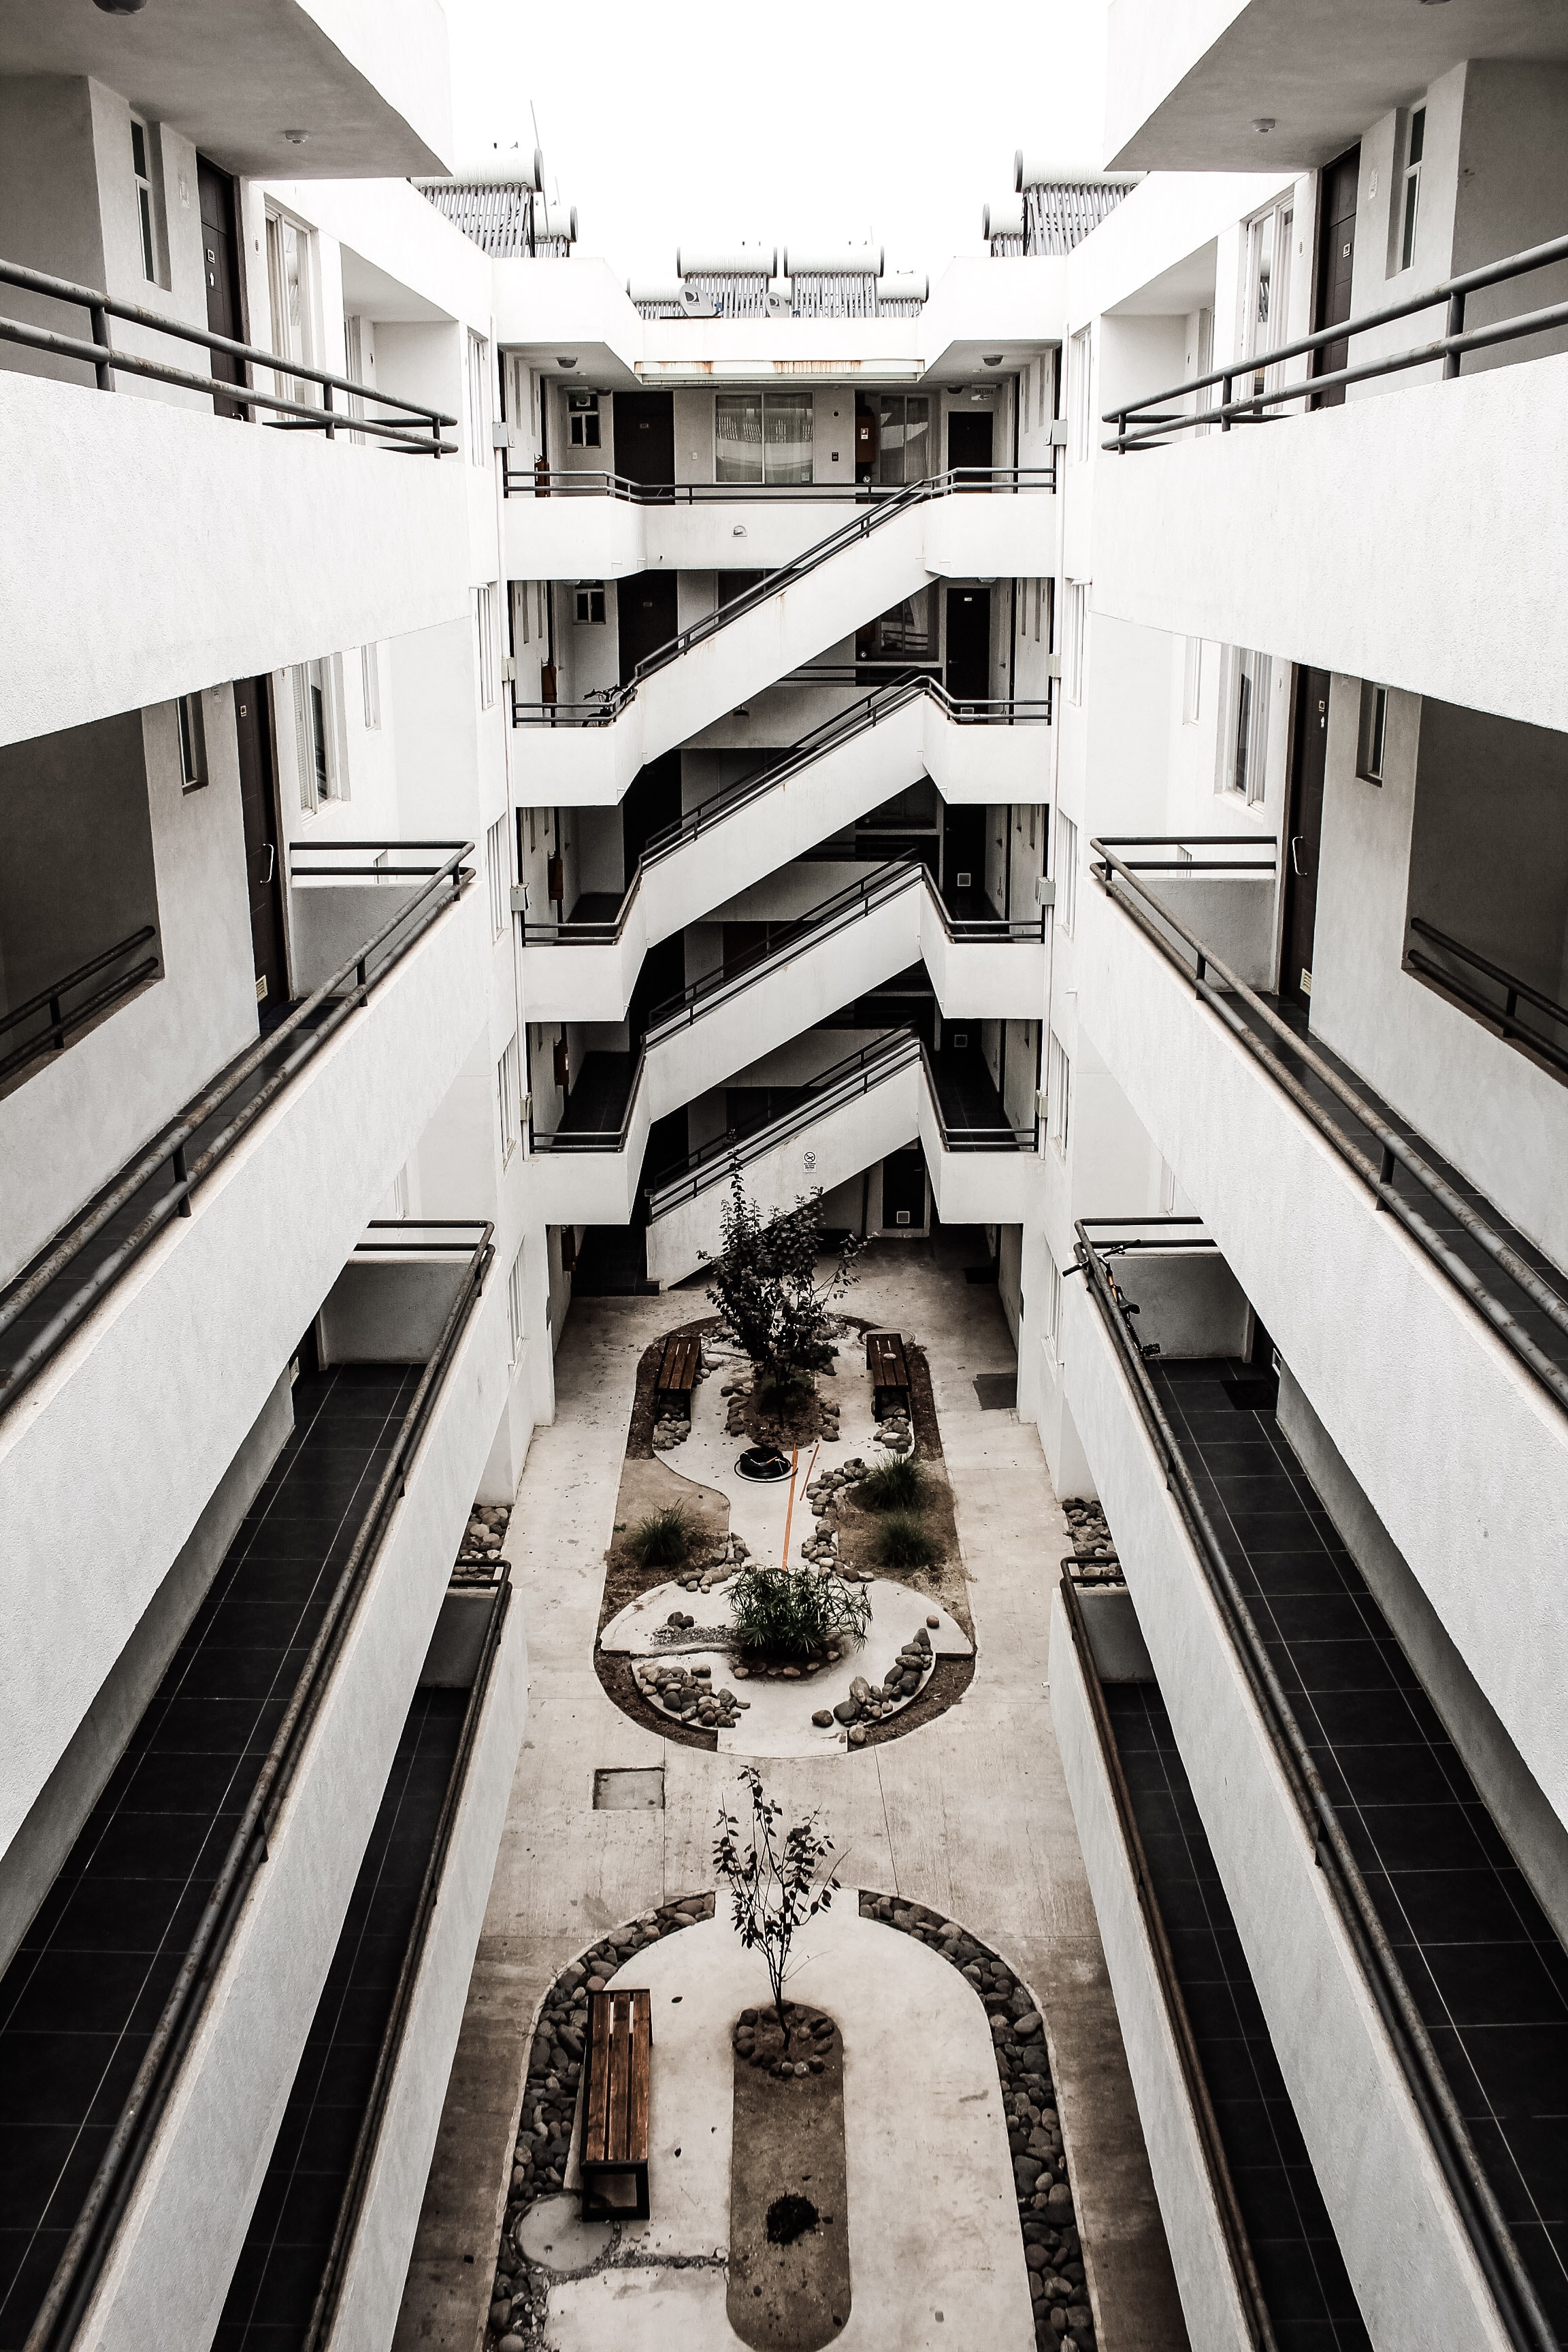
white, architecture, building, black and white, monochrome, stairs, residential area, apartment, house, room, monochrome photography, mixed use, photography, escalator, style, metropolis, city